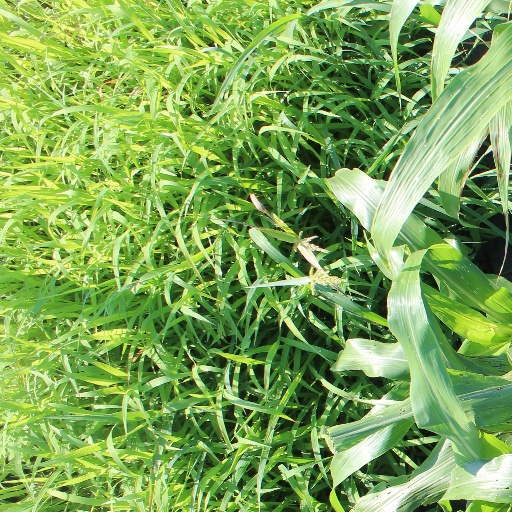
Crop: sorghum